Zanzhi

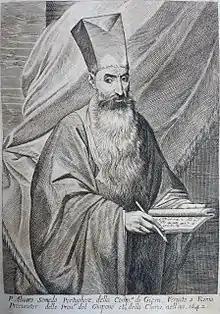
1642 depiction of Álvaro de Semedo

The "tean zu" error first appeared in an early Western-language description of China. Álvaro Semedo (1585-1658), the Portuguese Jesuit priest and missionary in China, wrote a classic 1642 Spanish-language account of China that was translated into several European languages, including the 1643 Italian-language version that first mentions the Chinese "tean zu" instrument of legal torture. The original 1642 Spanish publication, "Imperio de la China ..." mentions two torture devices for the hands and feet, yet only describes the "jiagun" called "Kiaquen" without mentioning the "zanzhi" (Semedo 1642, 187). The front cover identifies the Portuguese historian Manuel de Faria e Sousa (1590-1649) as the publisher, but Faria e Sousa later claimed authorship (Pina 2018, 36-37). Semedo had personal knowledge of the Chinese judicial system, he was "imprisoned for a year during the 1616 anti-Christian campaign and spent thirty days in a cage while being transported from Nanjing to Canton" (Brook 2008, 157).